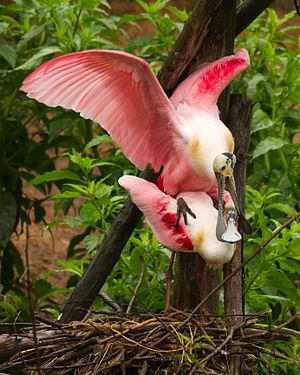
Accouplement de spatules rosées (Platalea ajaja), threskiornithidés américains.